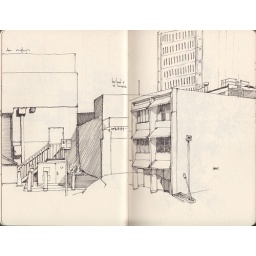
down a street in frankston. loading docks and car parks.